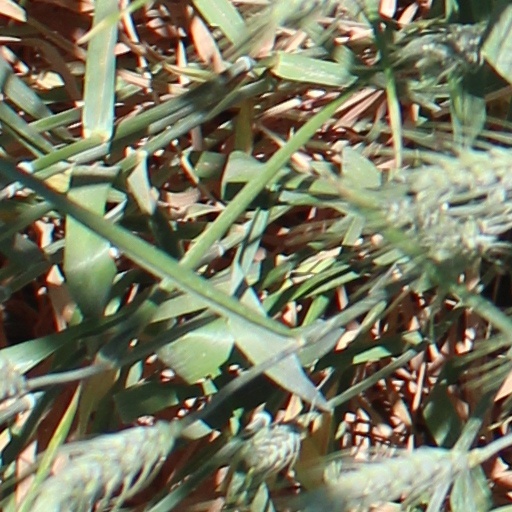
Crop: wheat